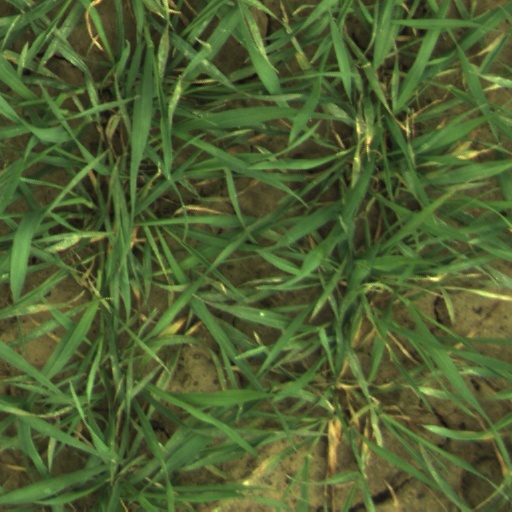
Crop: wheat